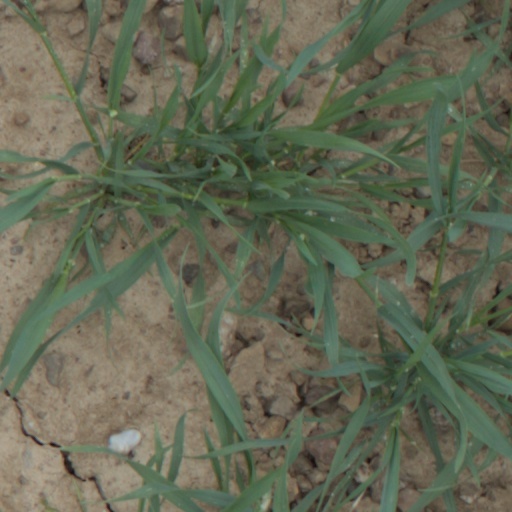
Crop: wheat